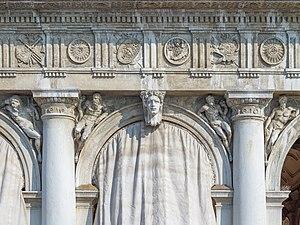
Detail de la fassade sud de la Biblioteca Marciana à Venise.